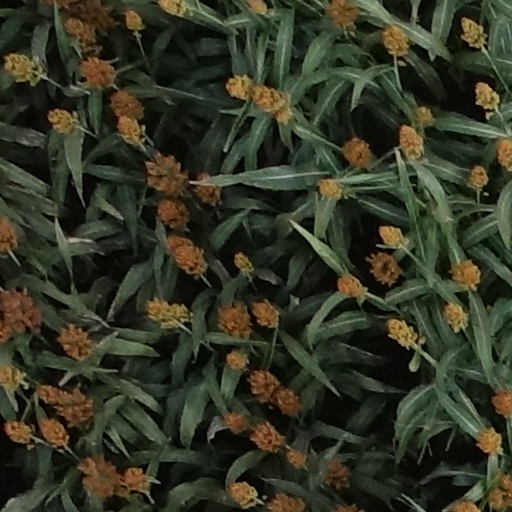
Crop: sorghum